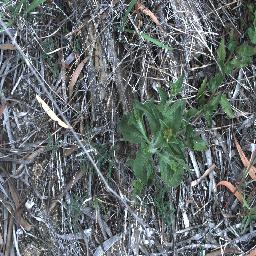
Label: siam_weed